Southern Necropolis

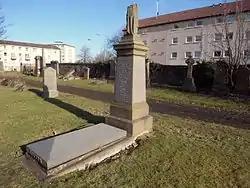
Sir Thomas Lipton's grave

The Necropolis contains graves of 11 Commonwealth service personnel, 10 from World War I and one airman of World War II, registered and maintained by the Commonwealth War Graves Commission.